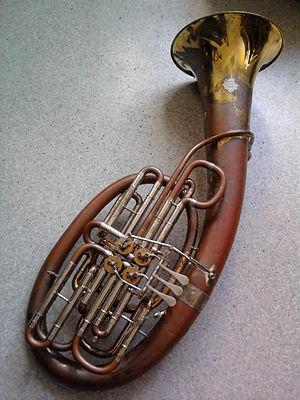
Tuben Alexander Fa/Sib
Le tuba wagnérien est un instrument de musique à vent de la famille des cuivres. Il est également appelé « tuben » et parfois, à tort car il s'agit d'un autre instrument, « saxotromba ».
Götterdämmerung est le dernier des quatre drames musicaux qui constituent L'Anneau du Nibelung de Richard Wagner. La première fut donnée à Bayreuth le 17 août 1876 sous la direction de Hans Richter.
Le cor d'harmonie est un instrument à vent de la famille des cuivres. C'est la version moderne du cor à pistons inventé au XIXᵉ siècle sur la base du cor naturel.